Lagos, Portugal

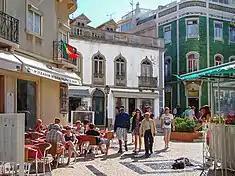
The historic centre of Lagos

Following the death of Prince Henry, and the expansion into the Atlantic and New World, the port of Lagos continued to receive shipments of goods and slaves, but its role began to decrease. Lisbon began to prosper, with ships returning directly from the colonies of the Azores, Madeira and Brazil, while trading houses began to relocate to the capital. But, even as the wealth arrived in Lisbon and Lagos, the ostentation was widely on display in the royal residences.